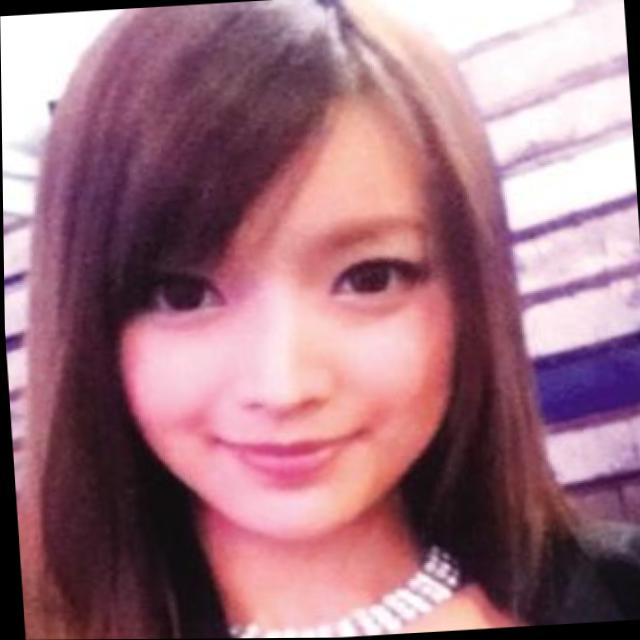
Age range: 21-44